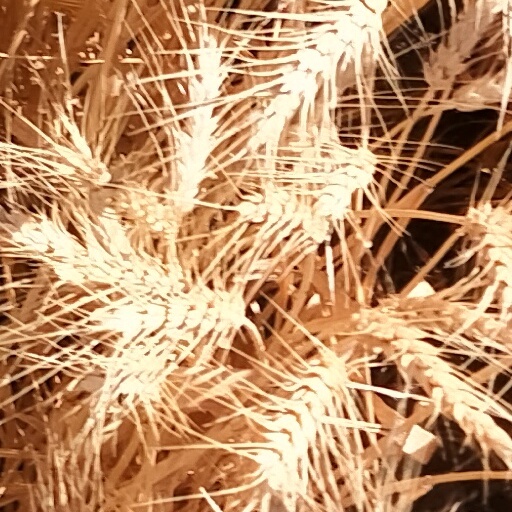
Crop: wheat